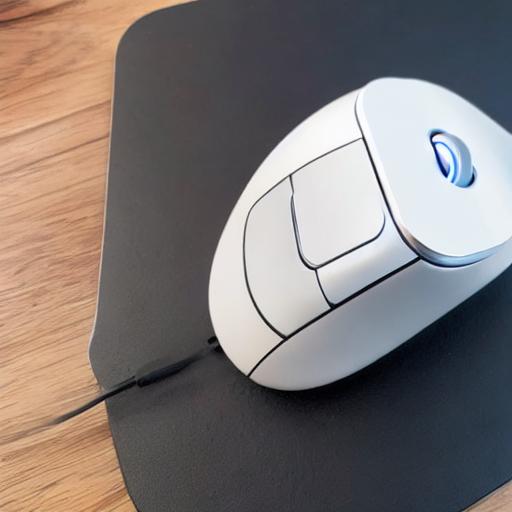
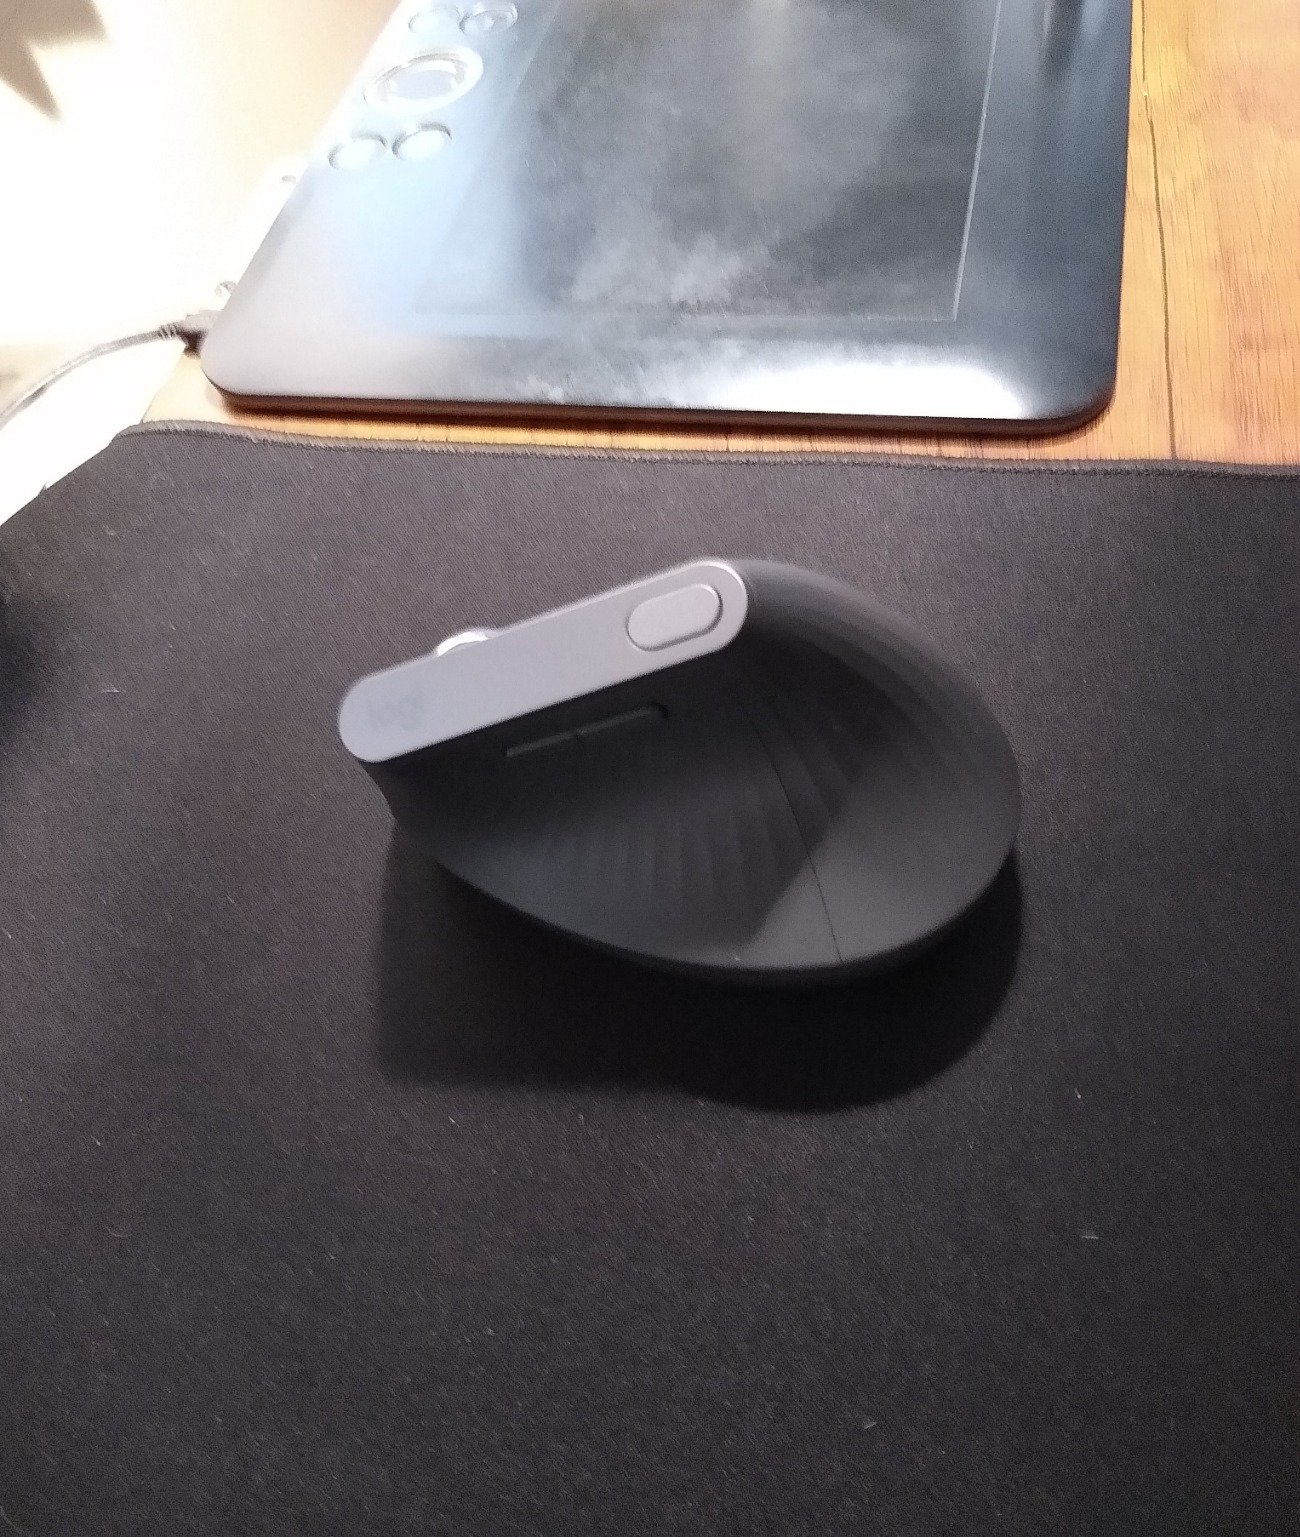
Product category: mouse
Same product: no